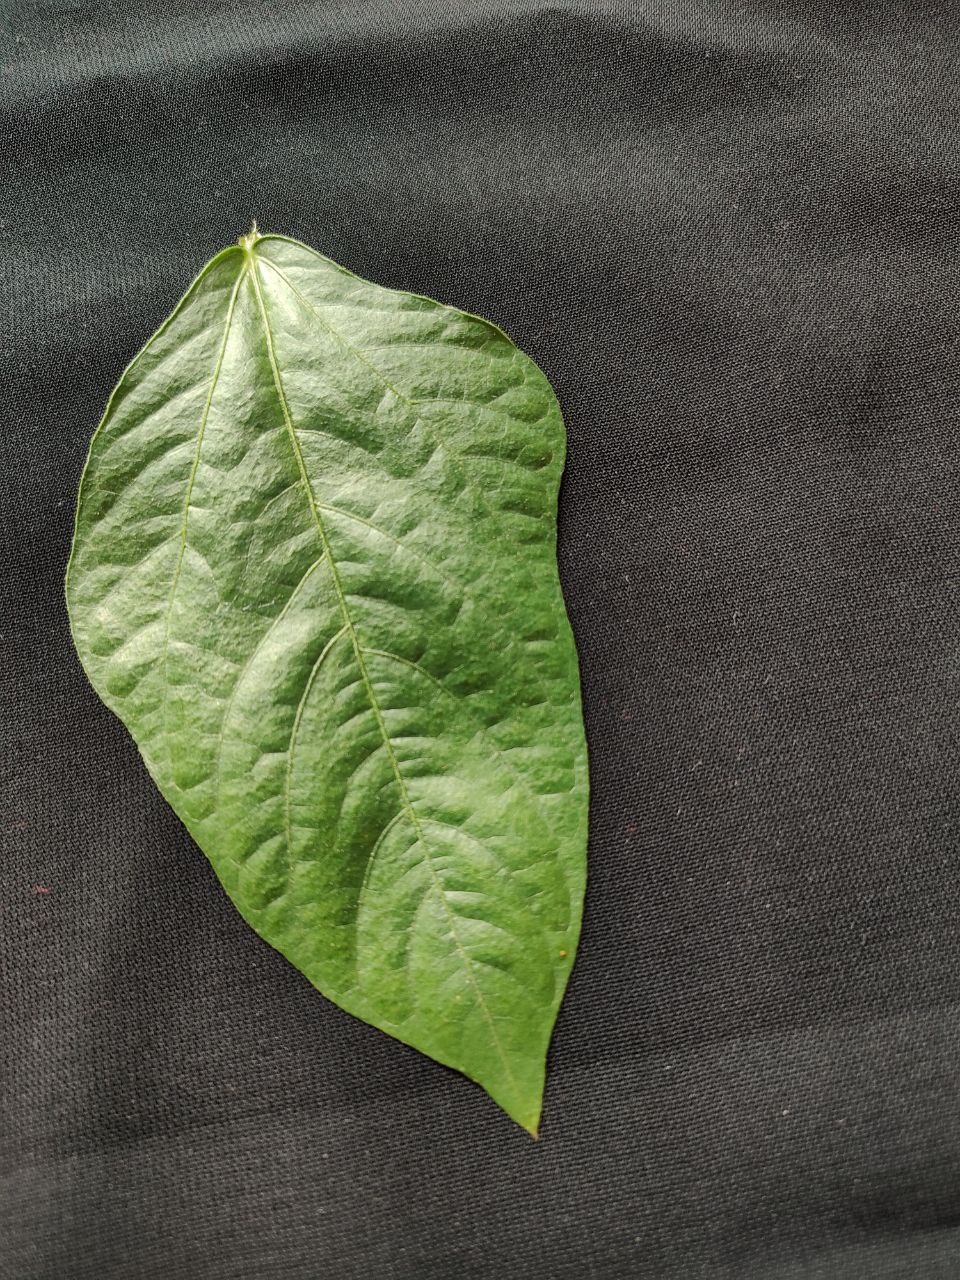
Crop: cowpea
Leaf condition: Fresh Leaf